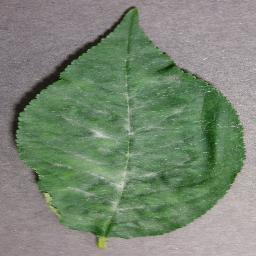
Label: Cherry___Powdery_mildew